Ferdinand the Holy Prince

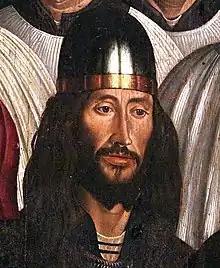
Detail from the St. Vincent Panels by Nuno Gonçalves, commonly believed to be a portrait of Ferdinand

Ferdinand the Holy Prince (29 September 1402 – 5 June 1443), sometimes called the "Saint Prince" or the "Constant Prince", was an "infante" of the Kingdom of Portugal. He was the youngest of the "Illustrious Generation" of 15th-century Portuguese princes of the House of Aviz, and served as lay administrator of the Knightly Order of Aviz.